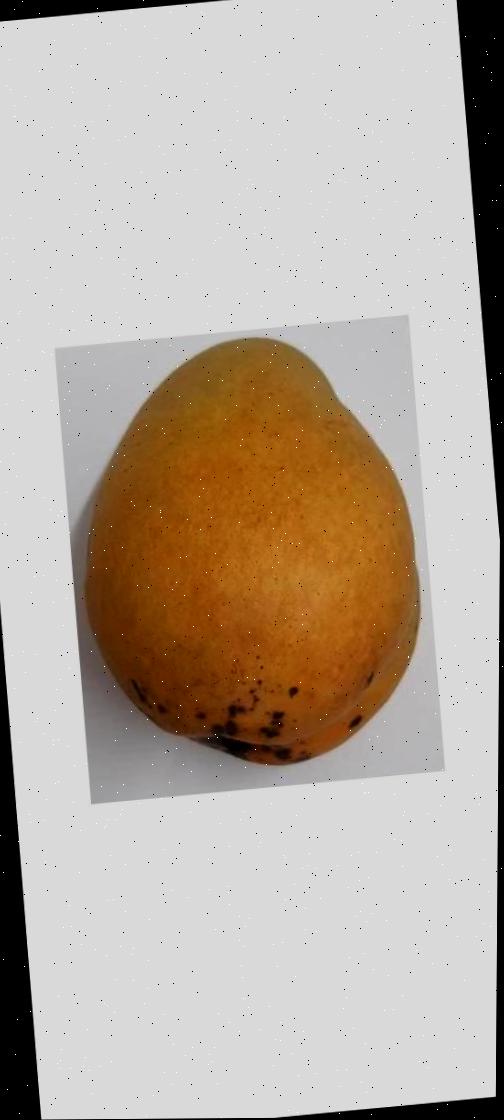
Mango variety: Bari-11